List of protected cruisers of Italy

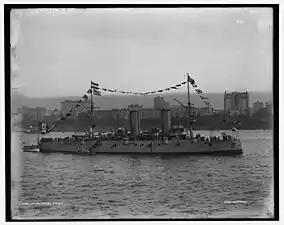
in the United States in 1909

The six Regioni-class cruisers—so named as all vessels save were named for regions of Italy—were the first protected cruisers designed by Italian naval architects. They were built by four different shipyards, and so varied slightly in size, speed, and armament. They proved to be a disappointment in service, owing to their slow speed and weak armor protection.